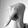
ASL letter: Q